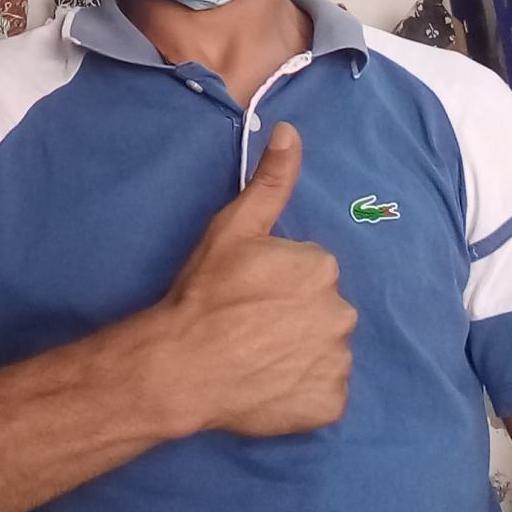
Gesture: like